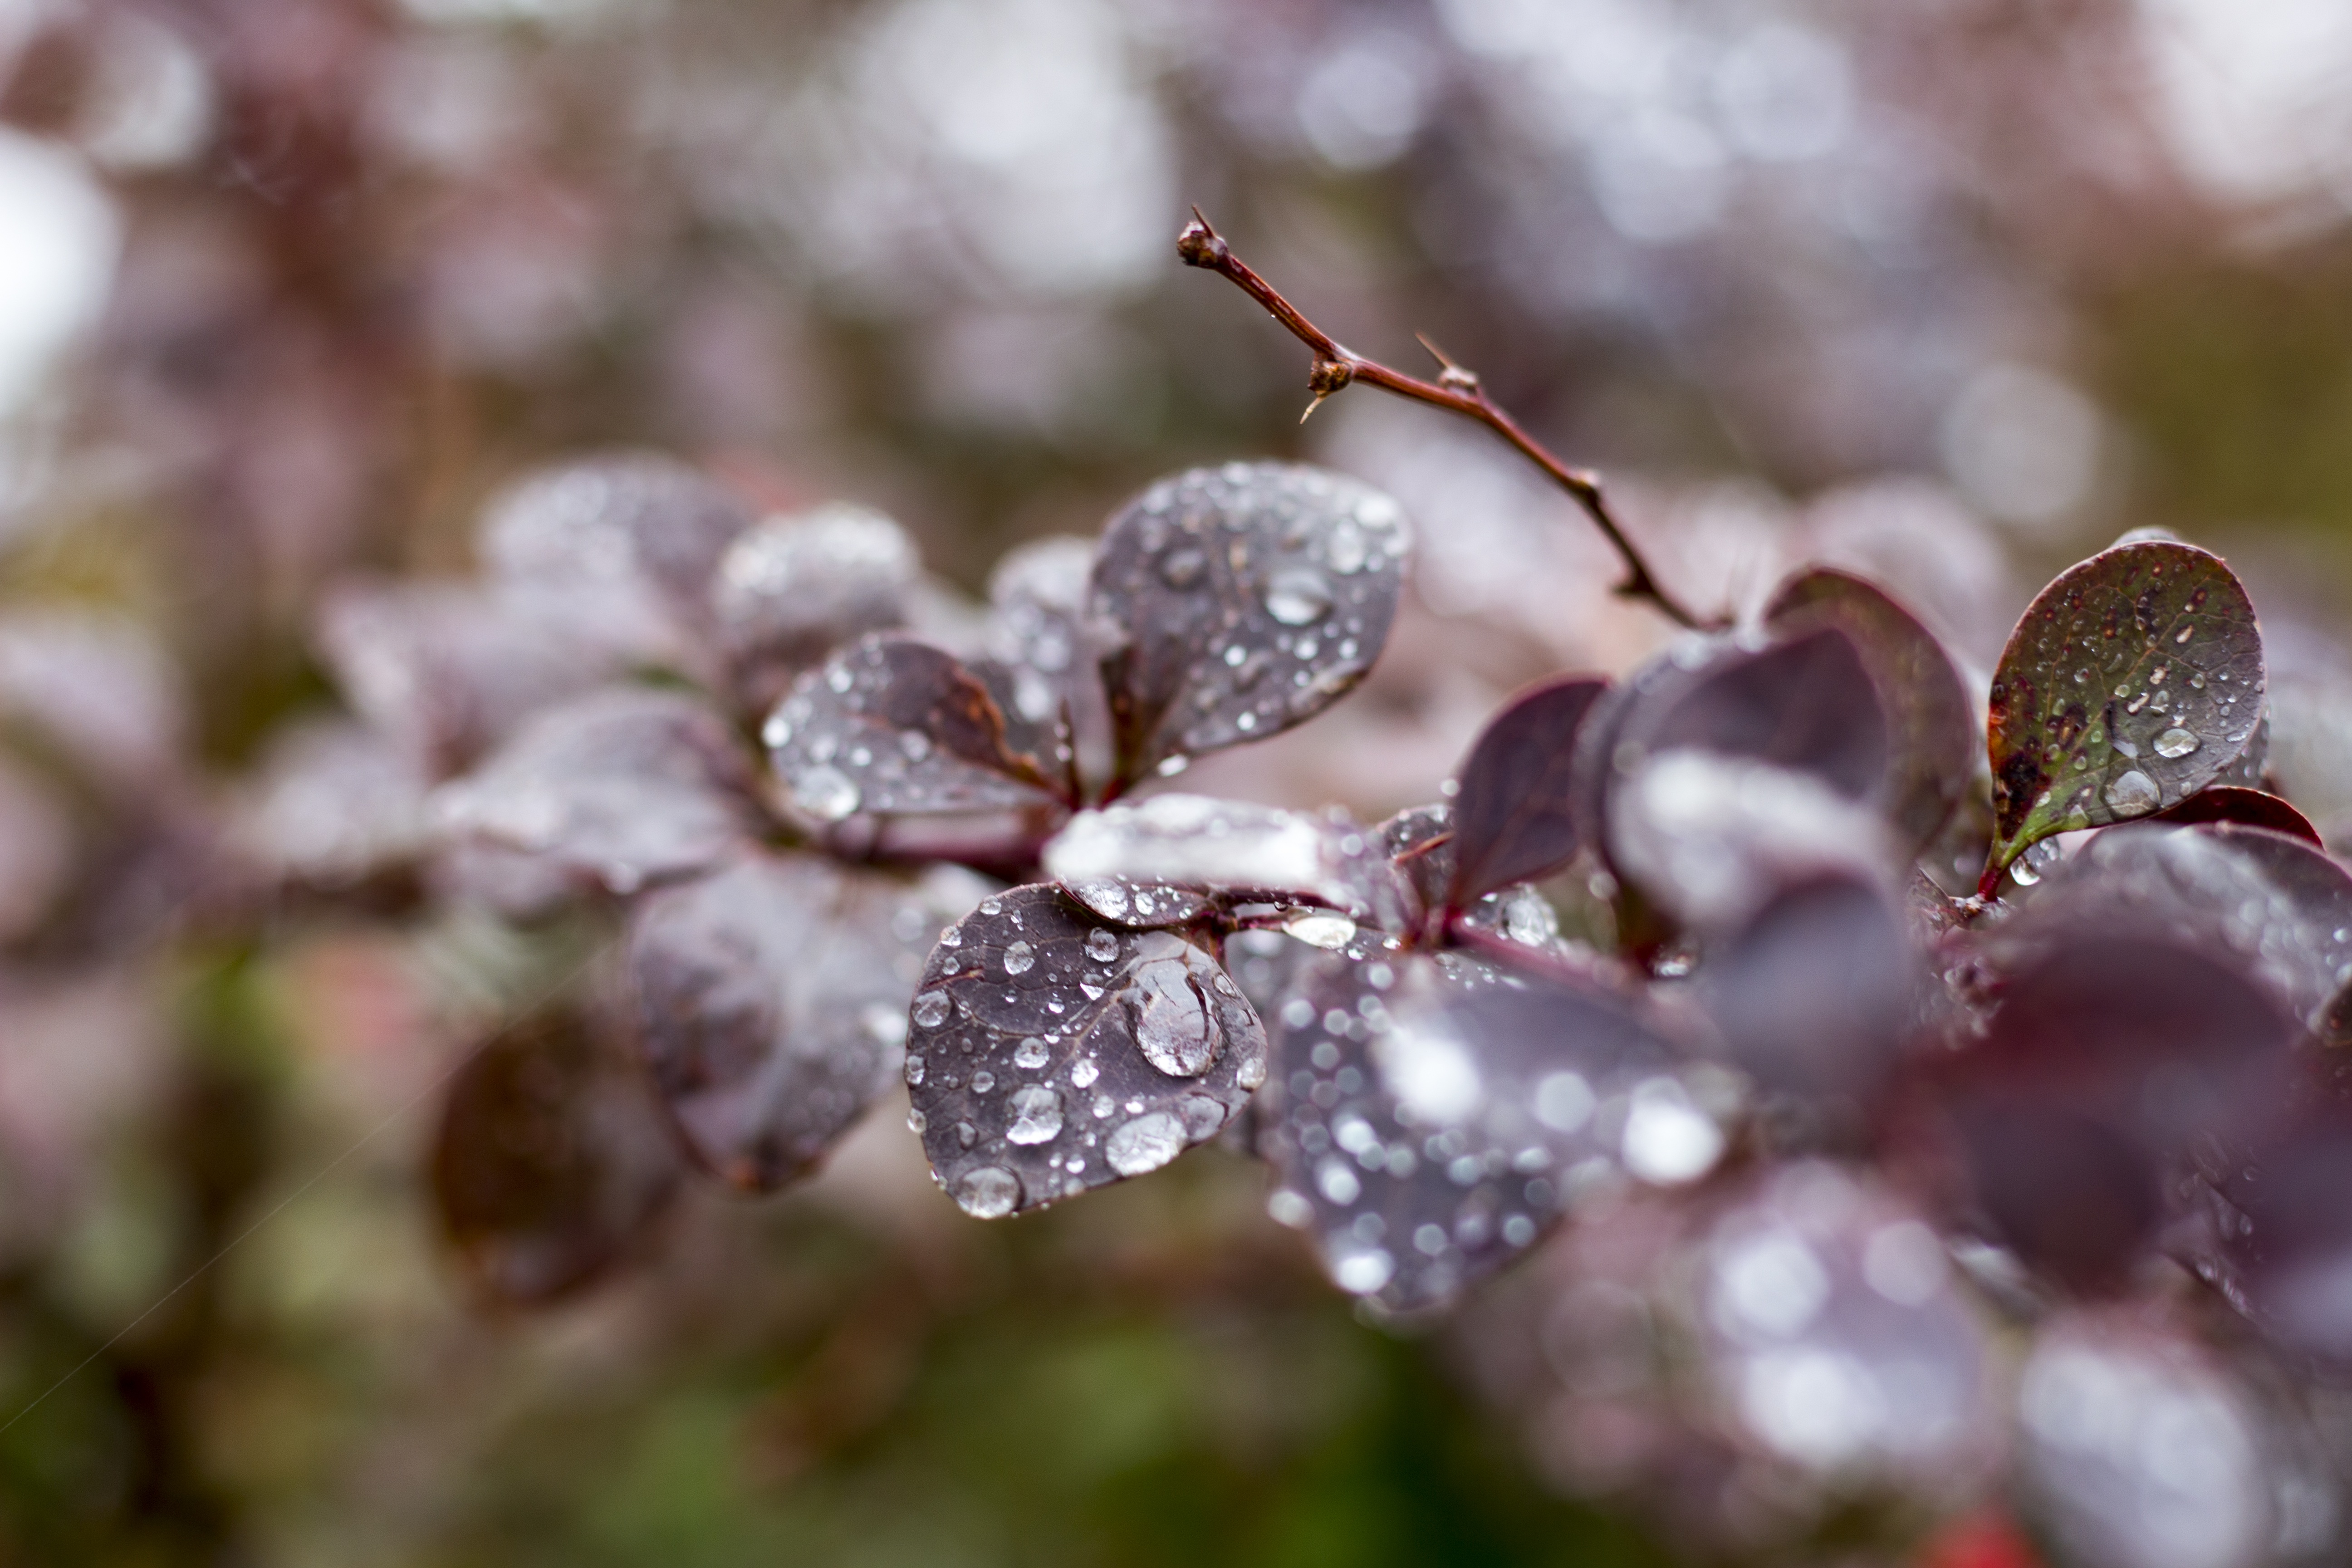
tree, water, nature, forest, branch, blossom, plant, fruit, berry, rain, leaf, flower, frost, bush, food, spring, produce, autumn, botany, flora, season, drip, twig, close up, leaves, clouds, shrub, macro photography